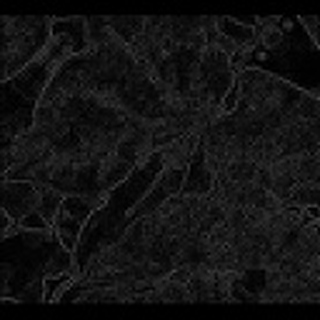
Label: cotton_bacterial_blight